Tokyo Toni's Finding Love ASAP!

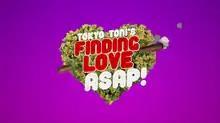

Tokyo Toni's Finding Love ASAP! is a reality television dating game show series starring Tokyo Toni, the mother of Blac Chyna. It premiered on November 10, 2019, on Zeus Network.